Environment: real
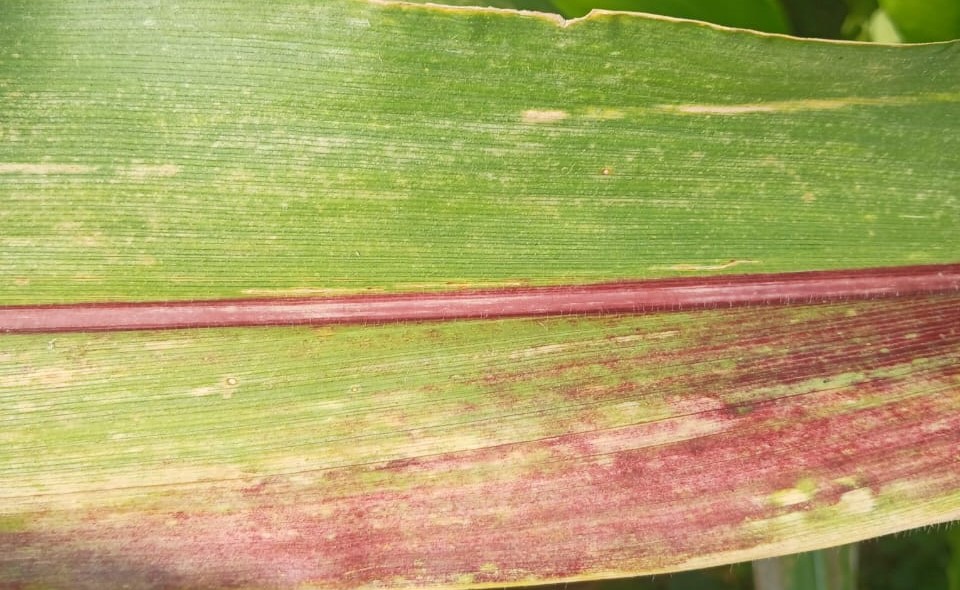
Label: phosphorus_deficiency